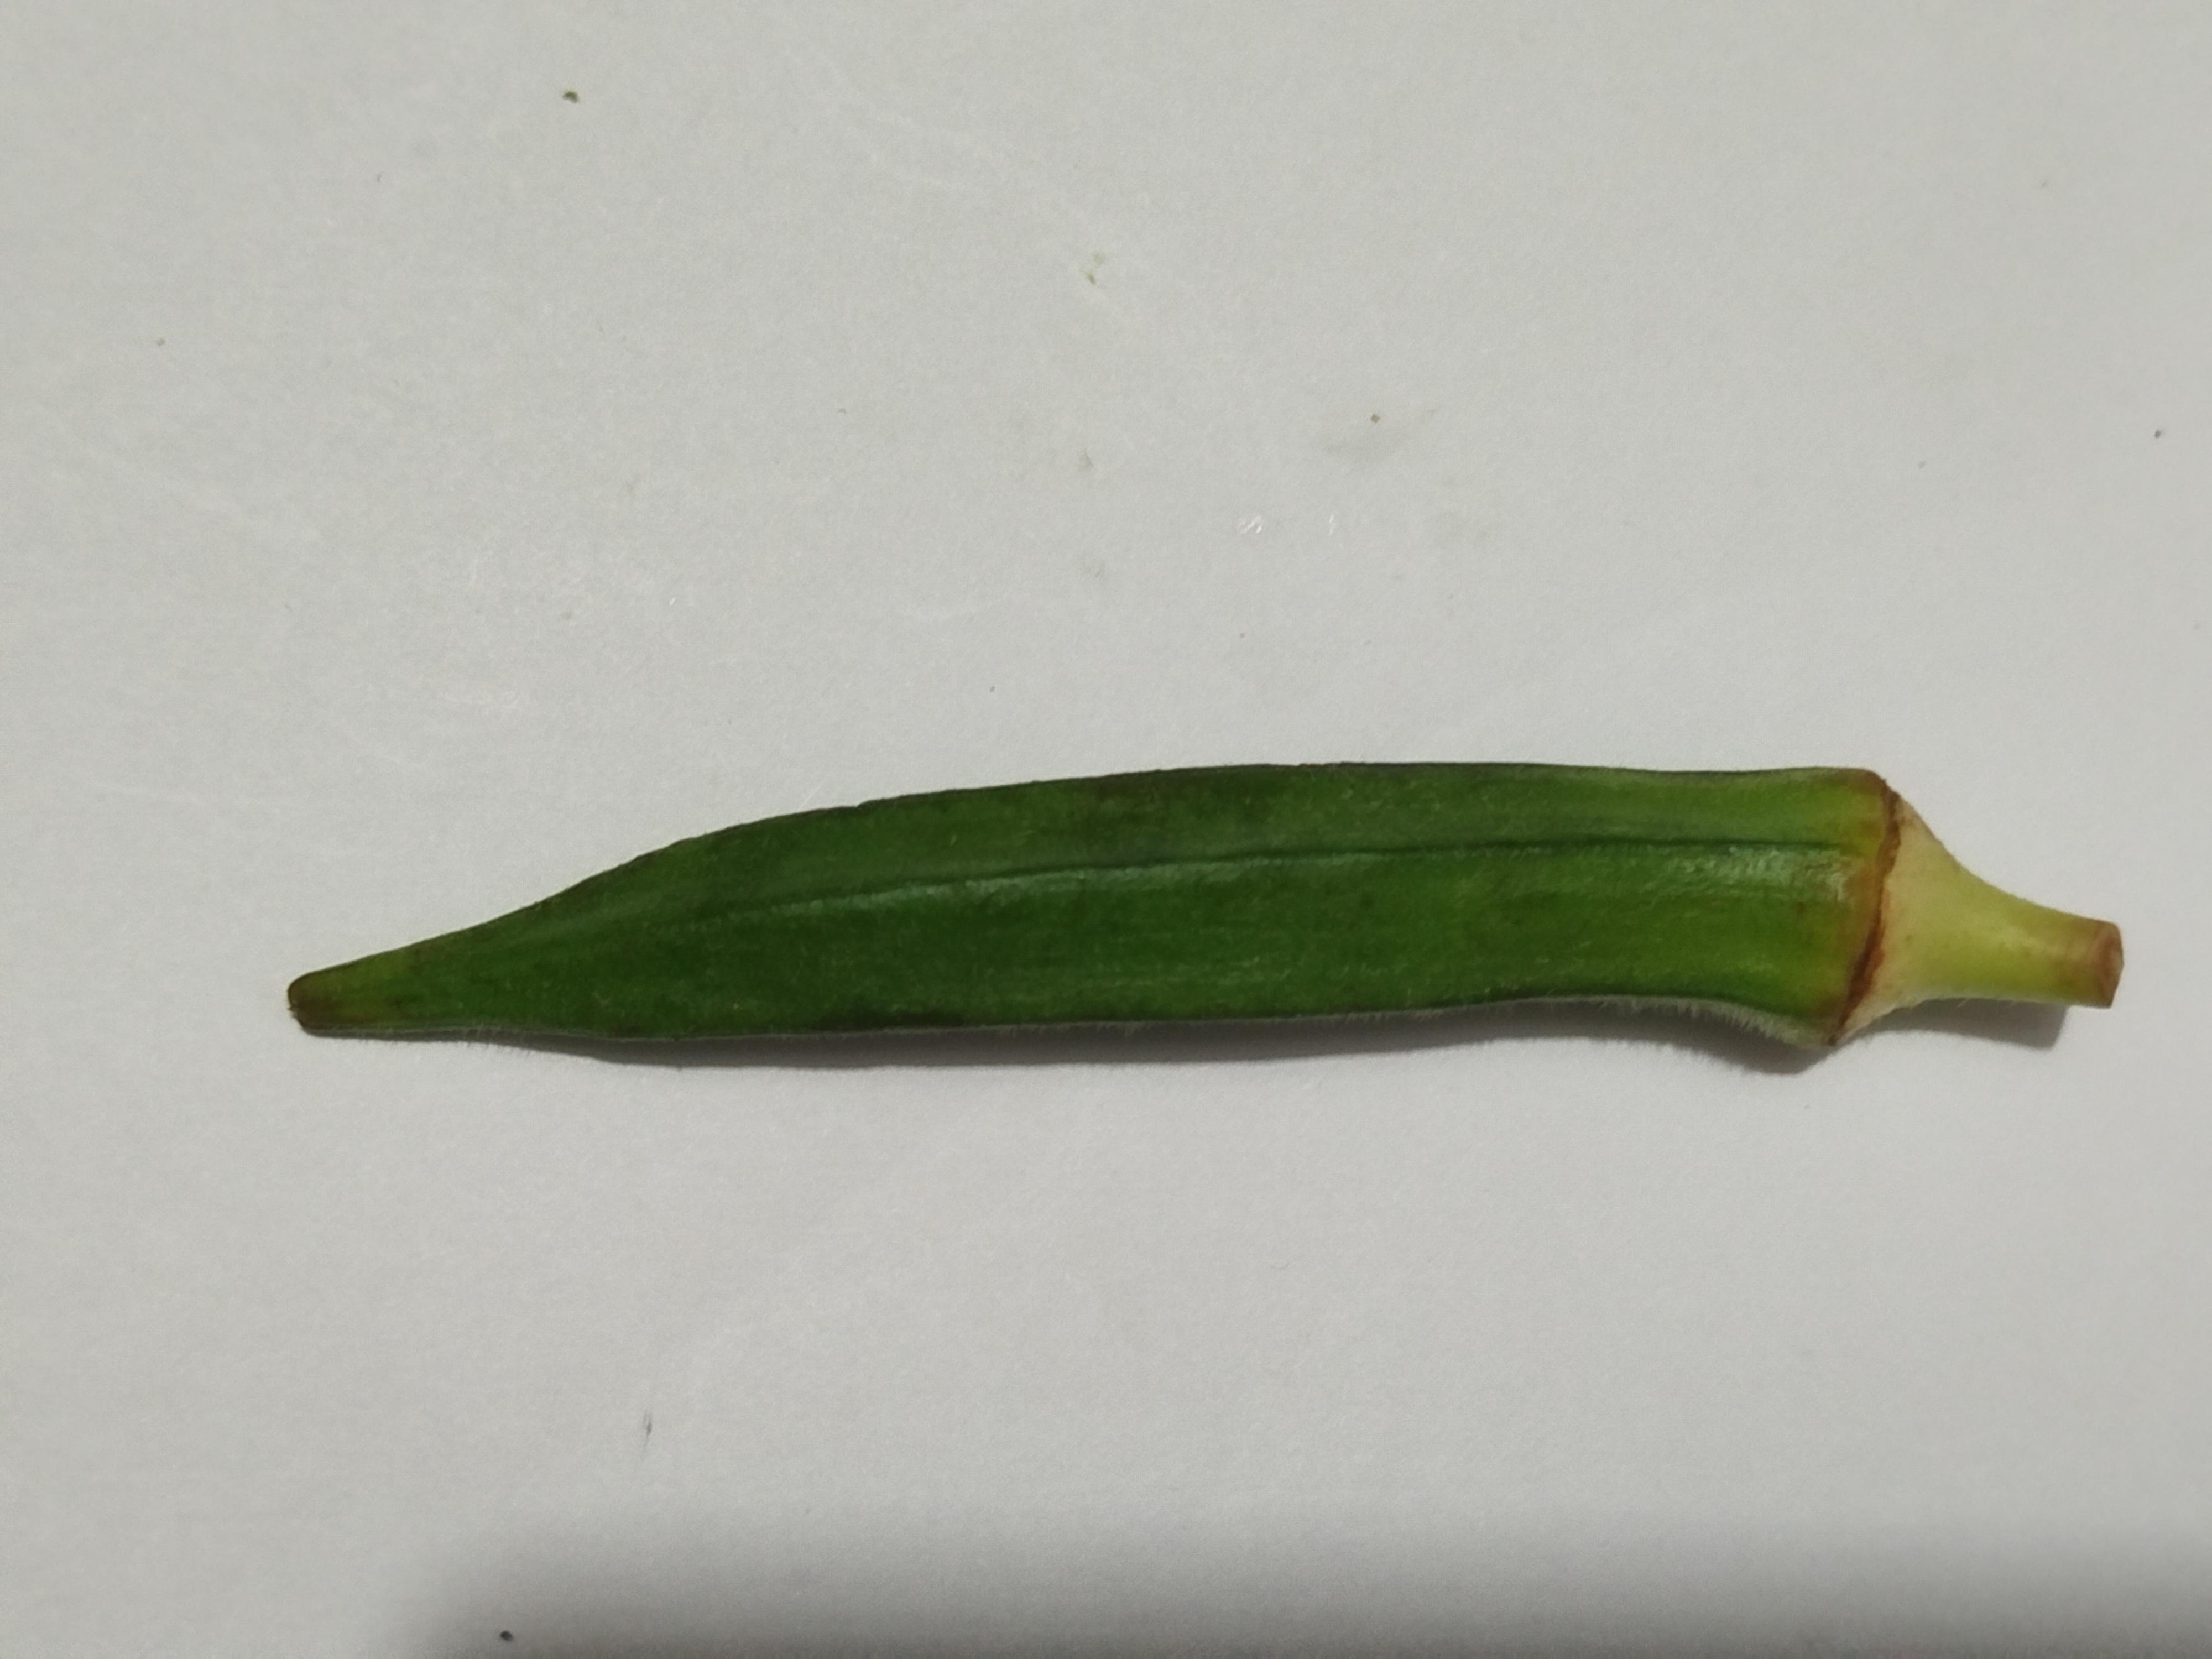
Label: Ladies finger